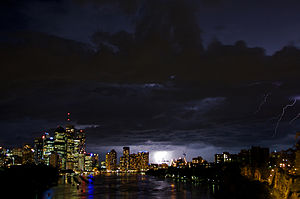
Brisbane / Geografi / Klima
En forårsstorm med lyn over det centrale forretningsdistrikt
Brisbane er hovedby, største by i den australske delstat Queensland og den tredjestørste by i Australien. Brisbanes metropolområde har en befolkning på 2,3 millioner og hele den sammenvoksning af byområder, der ligger i det sydøstlige Queensland centreret omkring Brisbane, tæller mere end 3,4 millioner indbyggere. Brisbanes centrale forretningsdistrikt ligger på nordsiden af en af floden Brisbane Rivers mange bugtninger, omkring 10 km fra udmundingen i Moreton Bay. Det er samme sted, som den oprindelige europæiske bosættelse lå. Metropolområdet strækker sig i alle retninger på flodsletten fra Moreton Bay i øst til bjergkæden Great Dividing Range i vest. Byen er opdelt i flere lokalregeringsområder. City of Brisbane dækker den centrale del af byen og er Australiens mest befolkningsrige lokalregering.